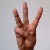
The image shows a hand gesture representing the letter 'W' in Indian Sign Language.